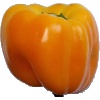
Label: Pepper Yellow 1